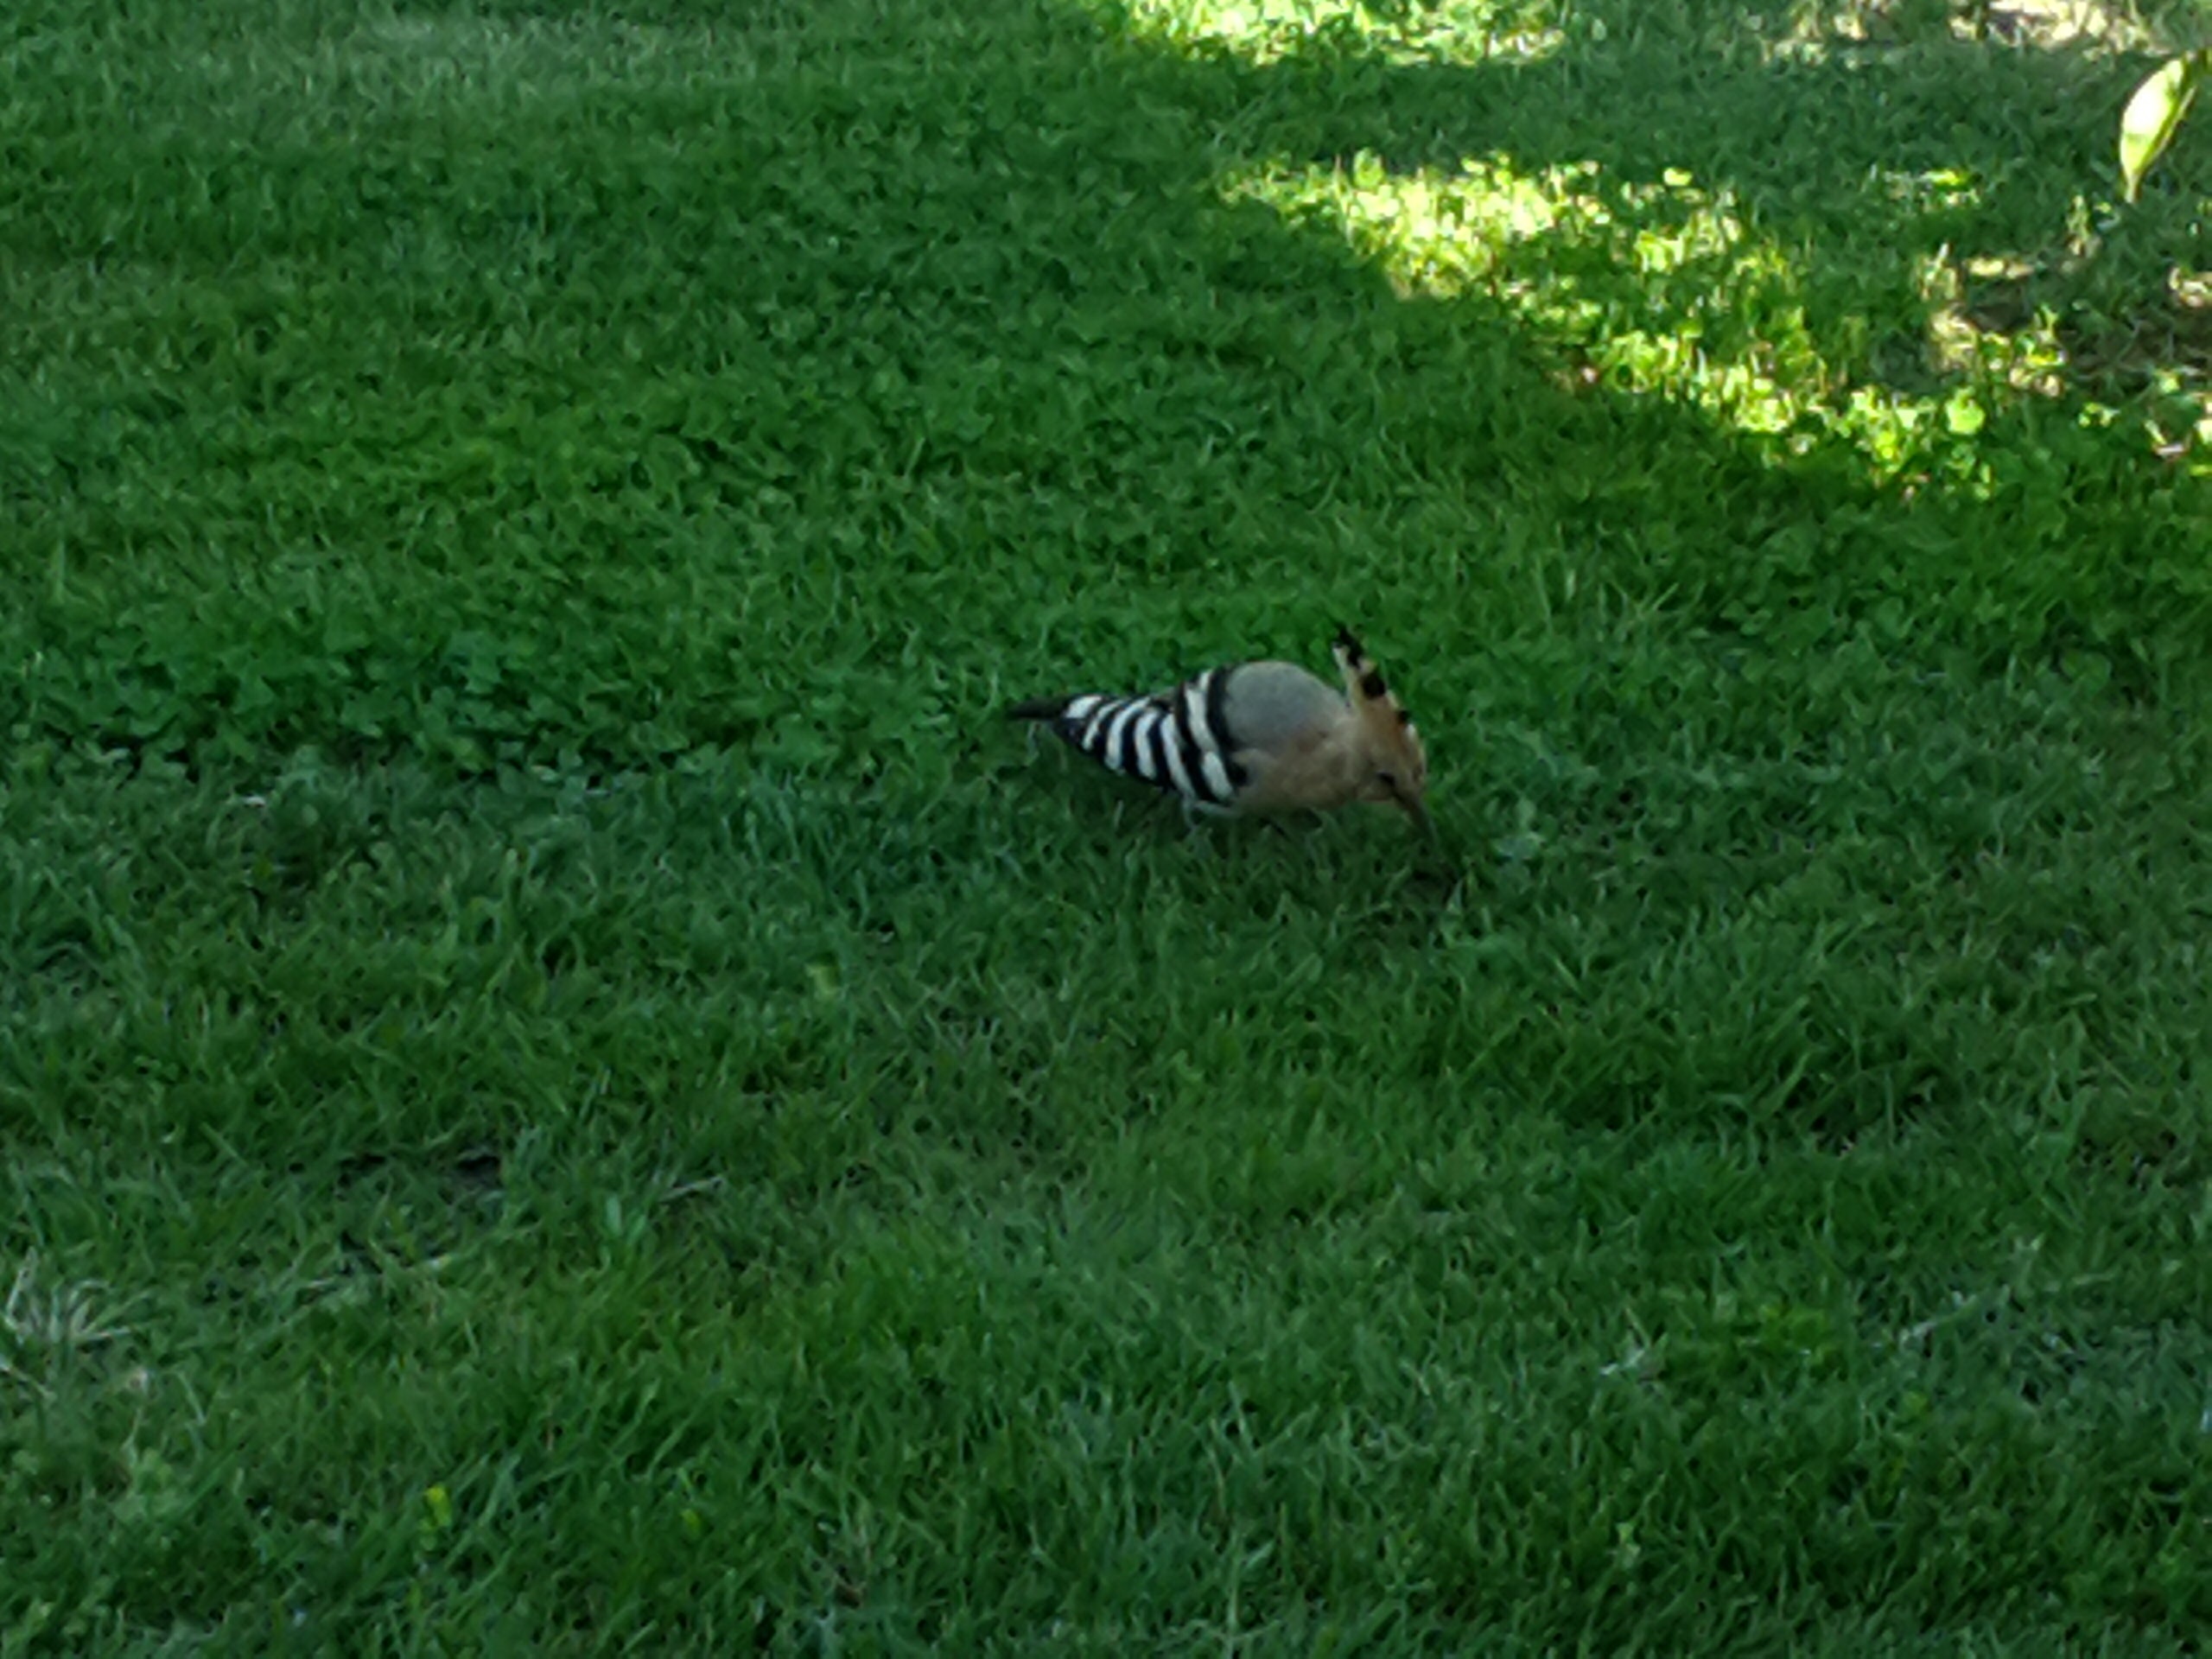
grass, lawn, meadow, pasture, grazing, mammal, grassland